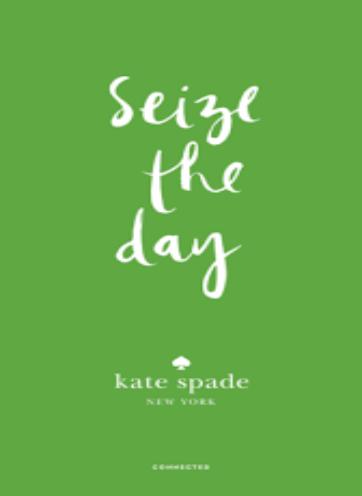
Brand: KATE SPADE-2
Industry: Clothes